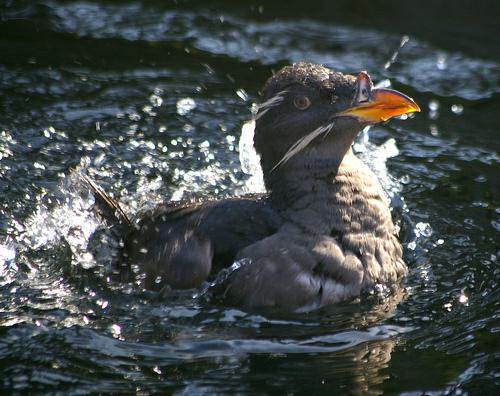
A photo of a rhinoceros auklet